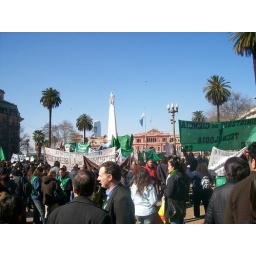
Buenos Aires protest in front of pink house where president is and where Evita Peron lived